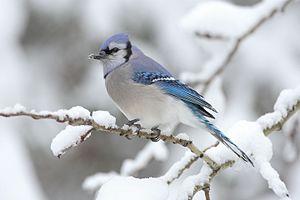
Geai bleu (Cyanocitta cristata) - Parc provincial Algonquin, Canada. Italiano: Una Ghiandaia azzurra americana (Cyanocitta cristata) - Parco Naturale d'Algonquin, Canada. Македонски: Сина сојка (Cyanocitta cristata) во Алгонкинскиот покраински парк, Канада.
Cette liste des oiseaux au Canada provient de Bird Checklists of the World en date du mois de juillet 2018.
Cette liste des espèces d'oiseaux au Québec recense les taxons de ce groupe observés dans cette province du Canada. Elle provient de l'American Ornithologist Union en date du mois de janvier 2019. Elle comprend 470 espèces dont :
Le Geai bleu est une espèce de passereaux de la famille des corvidés.